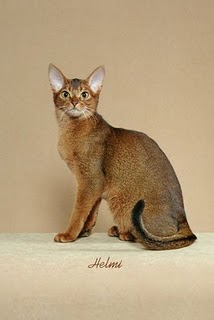
Animal: cat
Breed: abyssinian